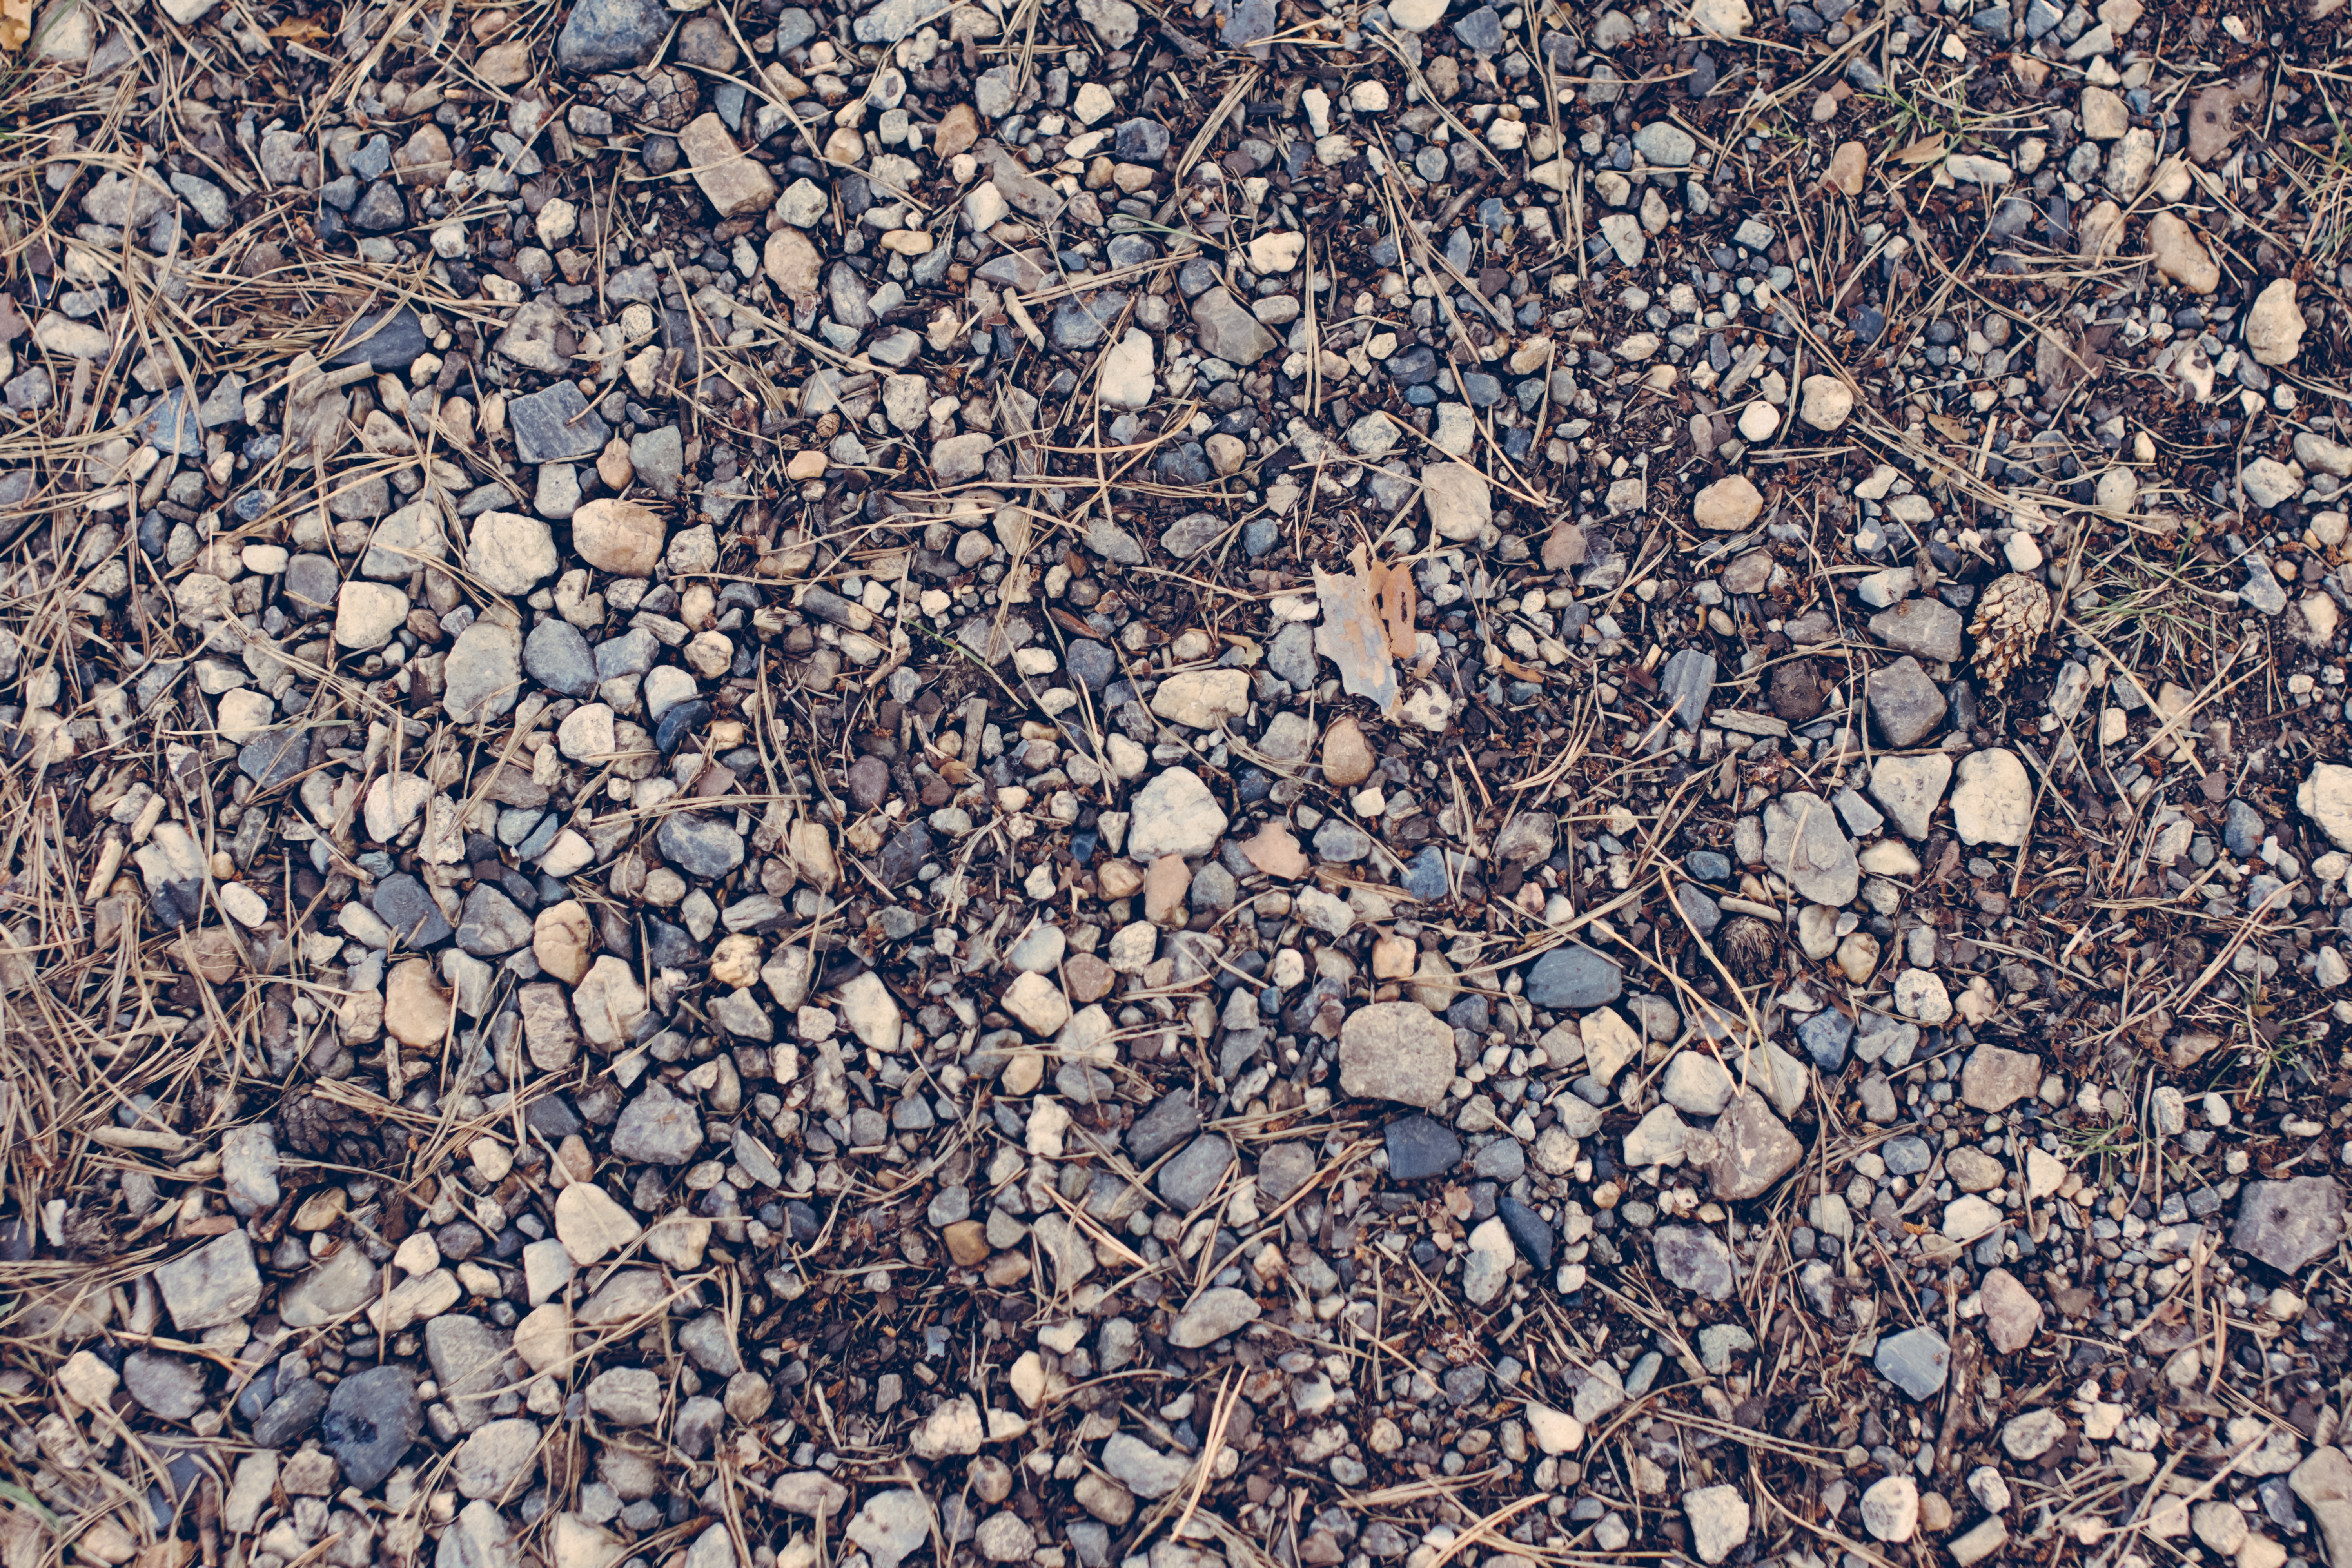
sand, rock, wood, texture, floor, asphalt, pattern, pebble, soil, material, gravel, flooring, road surface